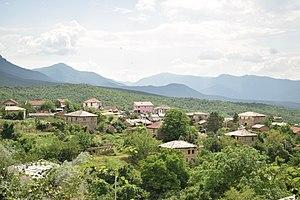
Vladilovtsi est un village du centre de la Macédoine du Nord, situé dans la municipalité de Tchachka. Le village comptait 77 habitants en 2002.